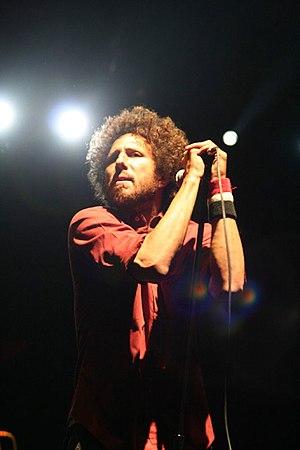
Zack de la Rocha
Zack de la Rocha optræder med Rage Against The Machine i Indio, Californien den 27. april 2007
Zacarías Manuel "Zack" de la Rocha, bedre kendt som Zack de la Rocha er en amerikansk rapper, musiker, digter, aktivist og bedst kendt som forsangeren i Rage Against the Machine.